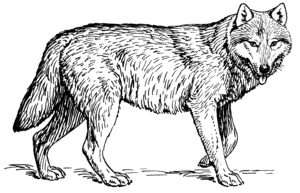
Glux-en-Glenne est une commune française située dans le département de la Nièvre, en région Bourgogne-Franche-Comté.